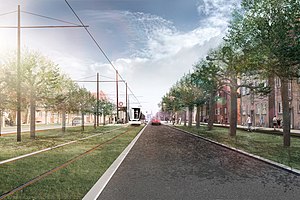
Odense Letbane / Den grønne letbane
Letbanespor med græs og vejtræer
Letbanespor med græs og vejtræer
Letbanetracé med græsbeklædning og træer
Odense Letbane er et igangværende infrastrukturprojekt, der forventes færdigt i tredje kvartal af 2021 og vil gå fra Tarup i det nordvestlige Odense via Odense Banegård, Syddansk Universitet og Nyt OUH til Hjallese i syd. Letbanens første etape bliver 14,5 km og vil have 26 stationer. Det forventes, at der vil være 34.000 daglige passagerer på letbanen. Den samlede anlægssum for letbanens første etape er 3,3 milliarder kr. Letbanen finansieres af Odense Kommune, staten og Region Syddanmark. Letbanens planlagte 2. etape indeholder yderligere 7,8 km letbanespor og er budgetteret til at koste 1,9 milliarder kr. Odense Byråd har besluttet at arbejde for at etablere etape 2, men der foreligger ingen anlægslov eller statslig medfinansiering på nuværende tidspunkt.